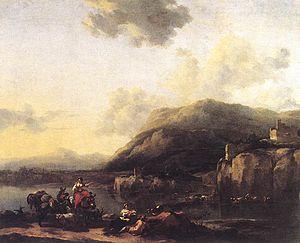
Nicolaes Pietersz. Berchem ou Berghem, né à Haarlem le 1ᵉʳ octobre 1620 et mort à Amsterdam le 18 février 1683, est un peintre, dessinateur et graveur néerlandais du siècle d'or.